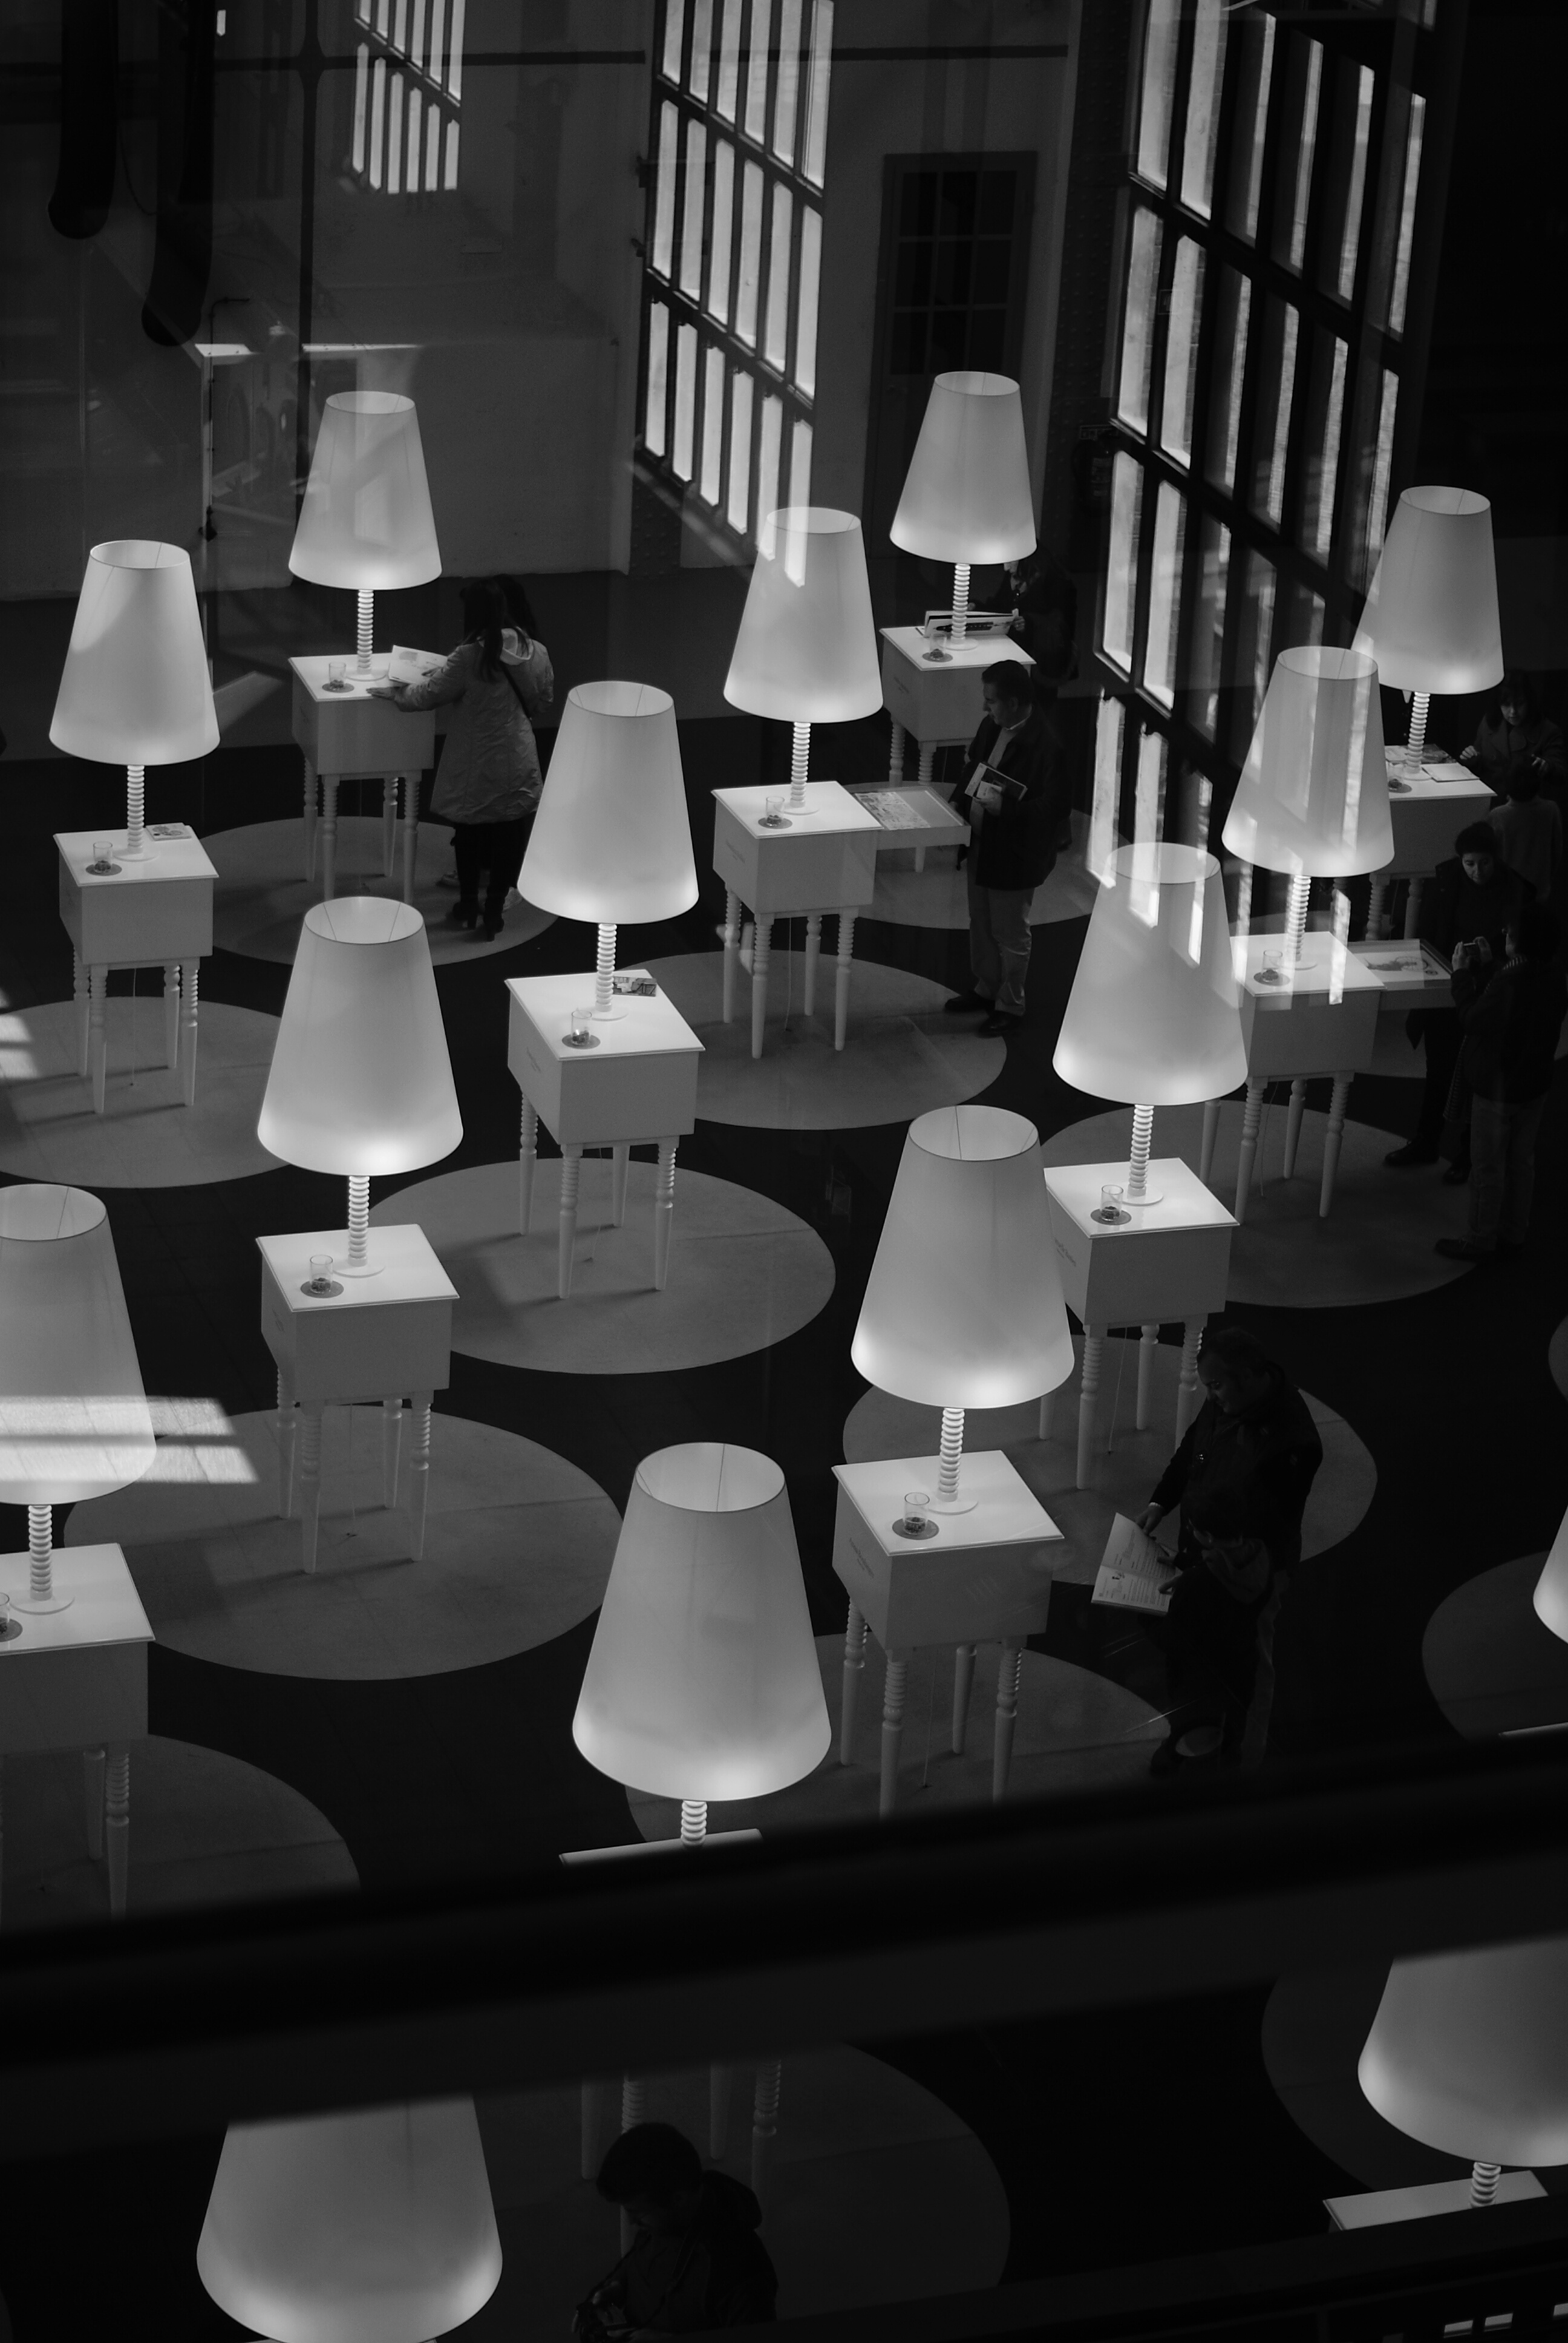
table, creative, light, black and white, people, white, street, photography, urban, social, dslr, lens, black, furniture, monochrome, lighting, board game, streetphotography, bw, blackandwhite, blackwhite, streets, 50mm, design, moments, chess, chessboard, public, prime, sony, pretoebranco, rua, streetphoto, branco, games, shape, moment, unposed, decisive, pretobranco, preto, sp, dslra200, pb, inpublic, fotografiaderua, streetmoments, lavinha, sal50f18, a200, sal, jo olavinha, monochrome photography, indoor games and sports, tabletop game